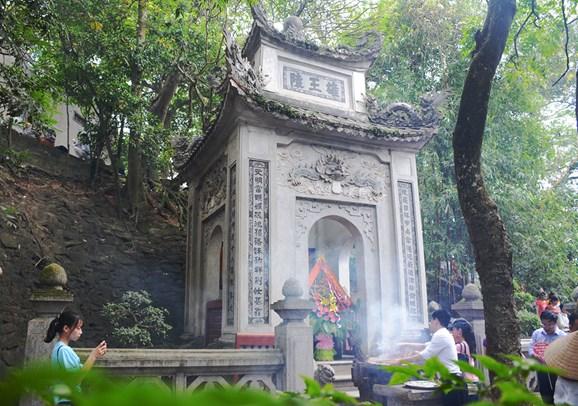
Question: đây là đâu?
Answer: miếu thờ